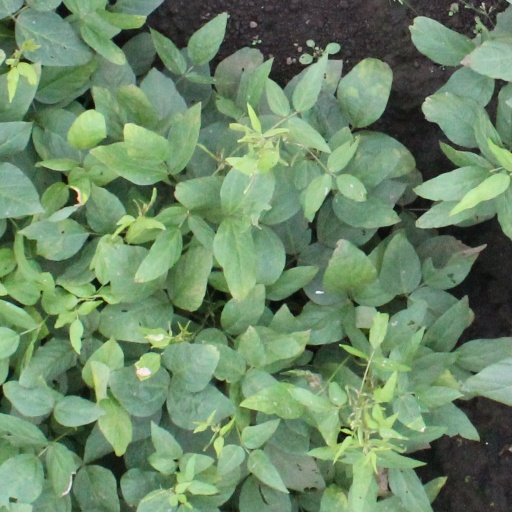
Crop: soybean